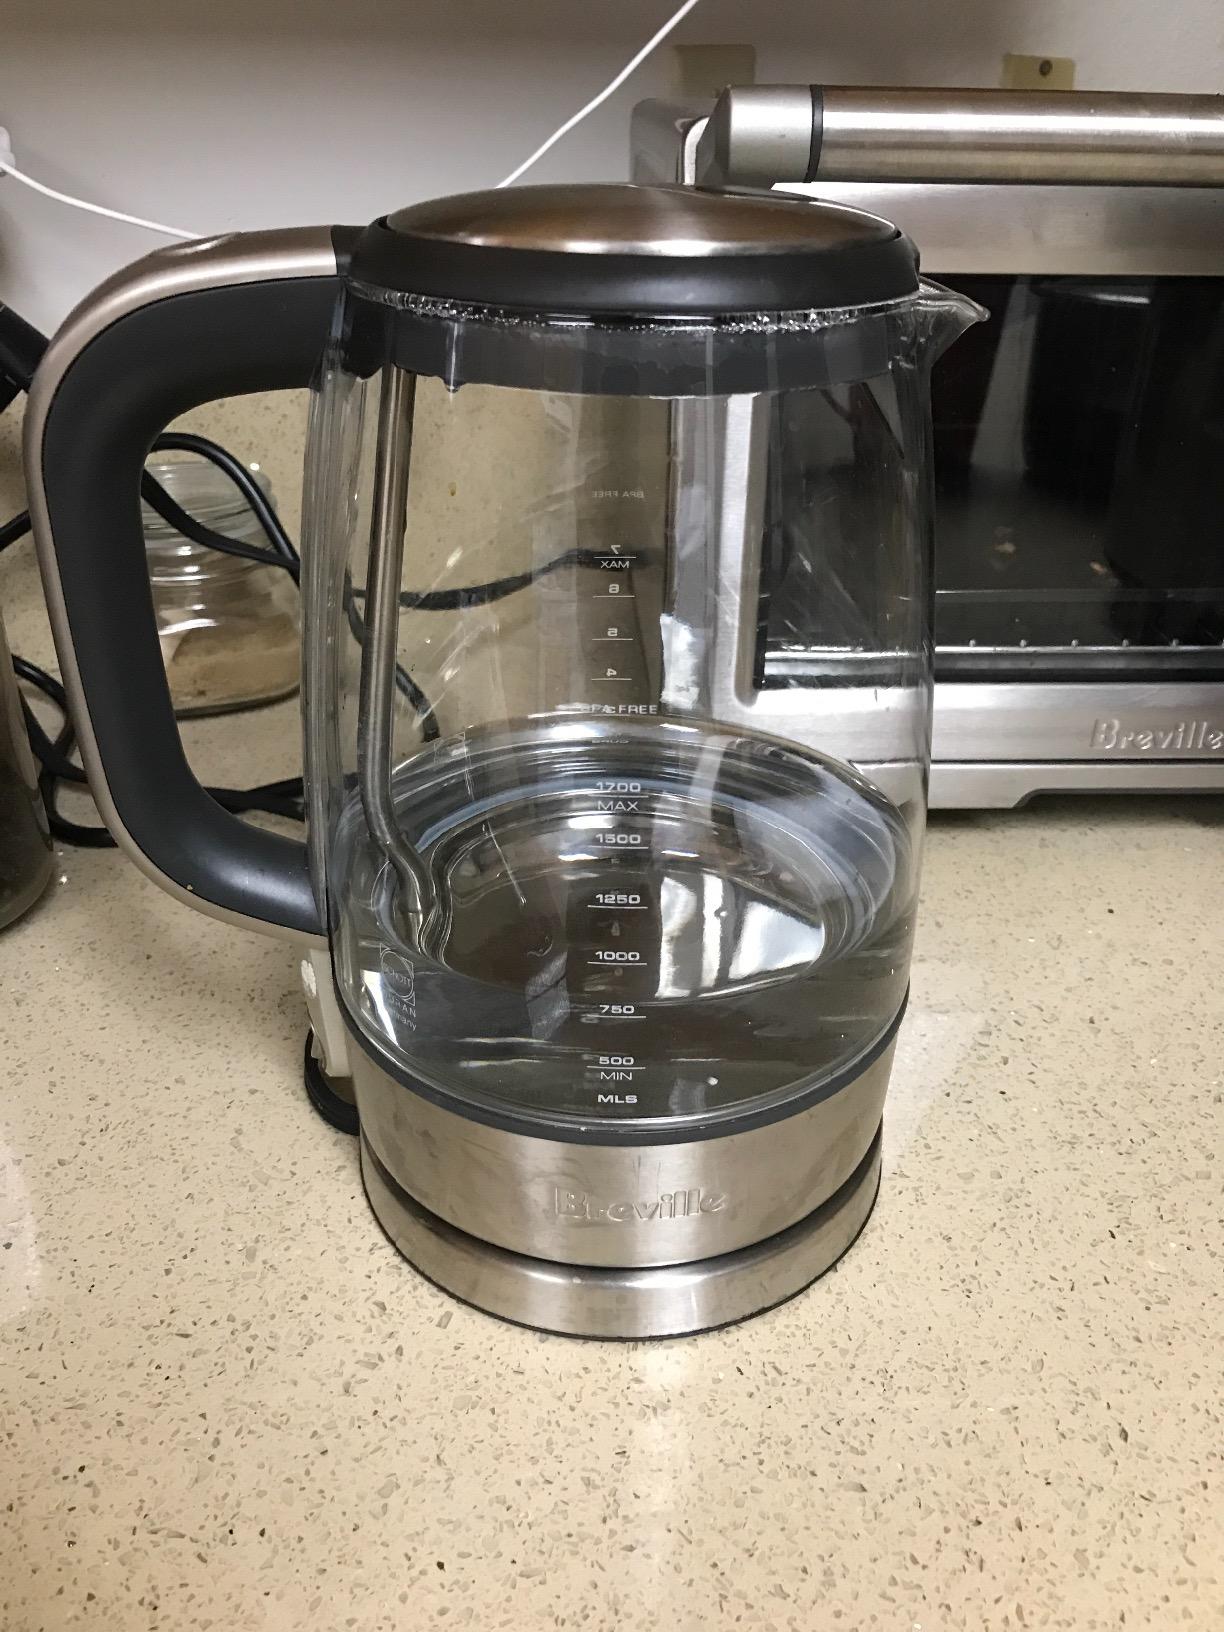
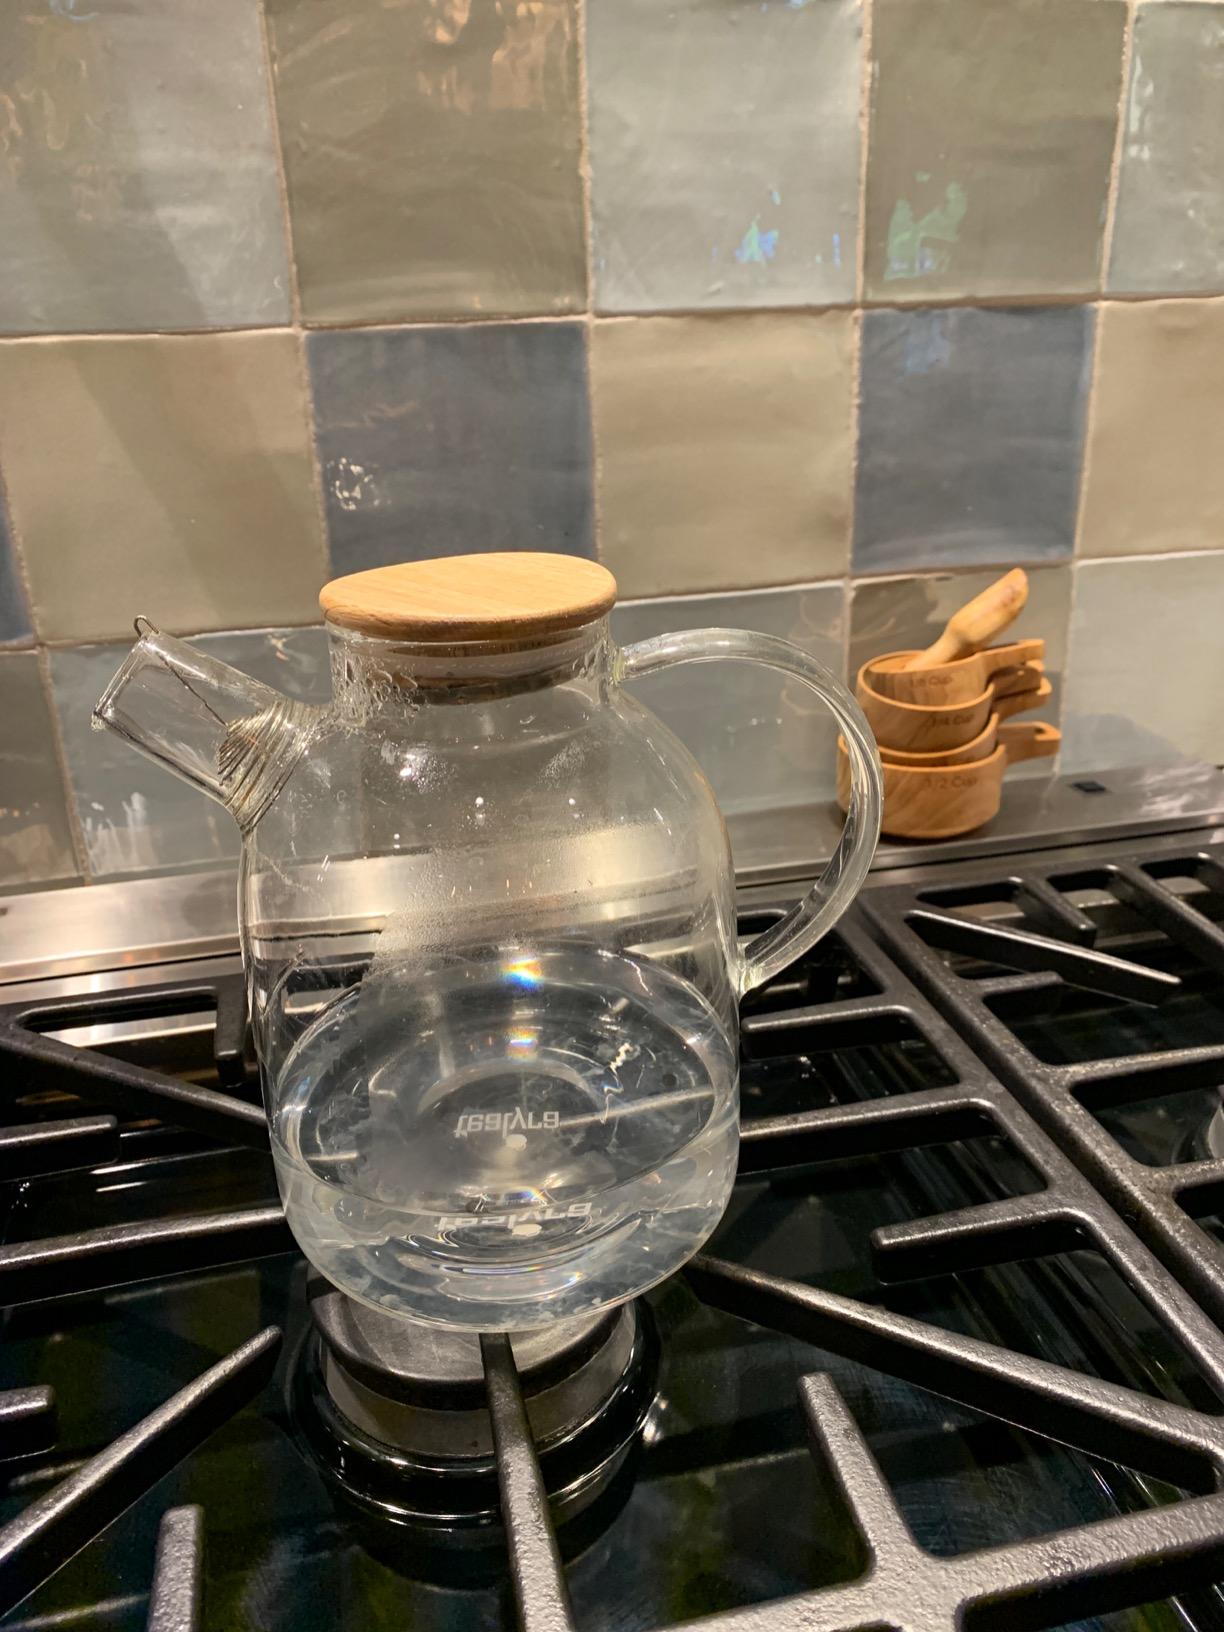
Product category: items_kettle
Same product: no